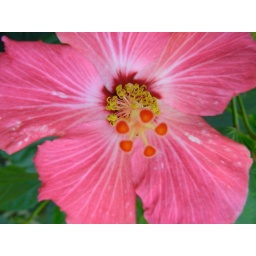
A flower growing outside my grandparents' house in Florida